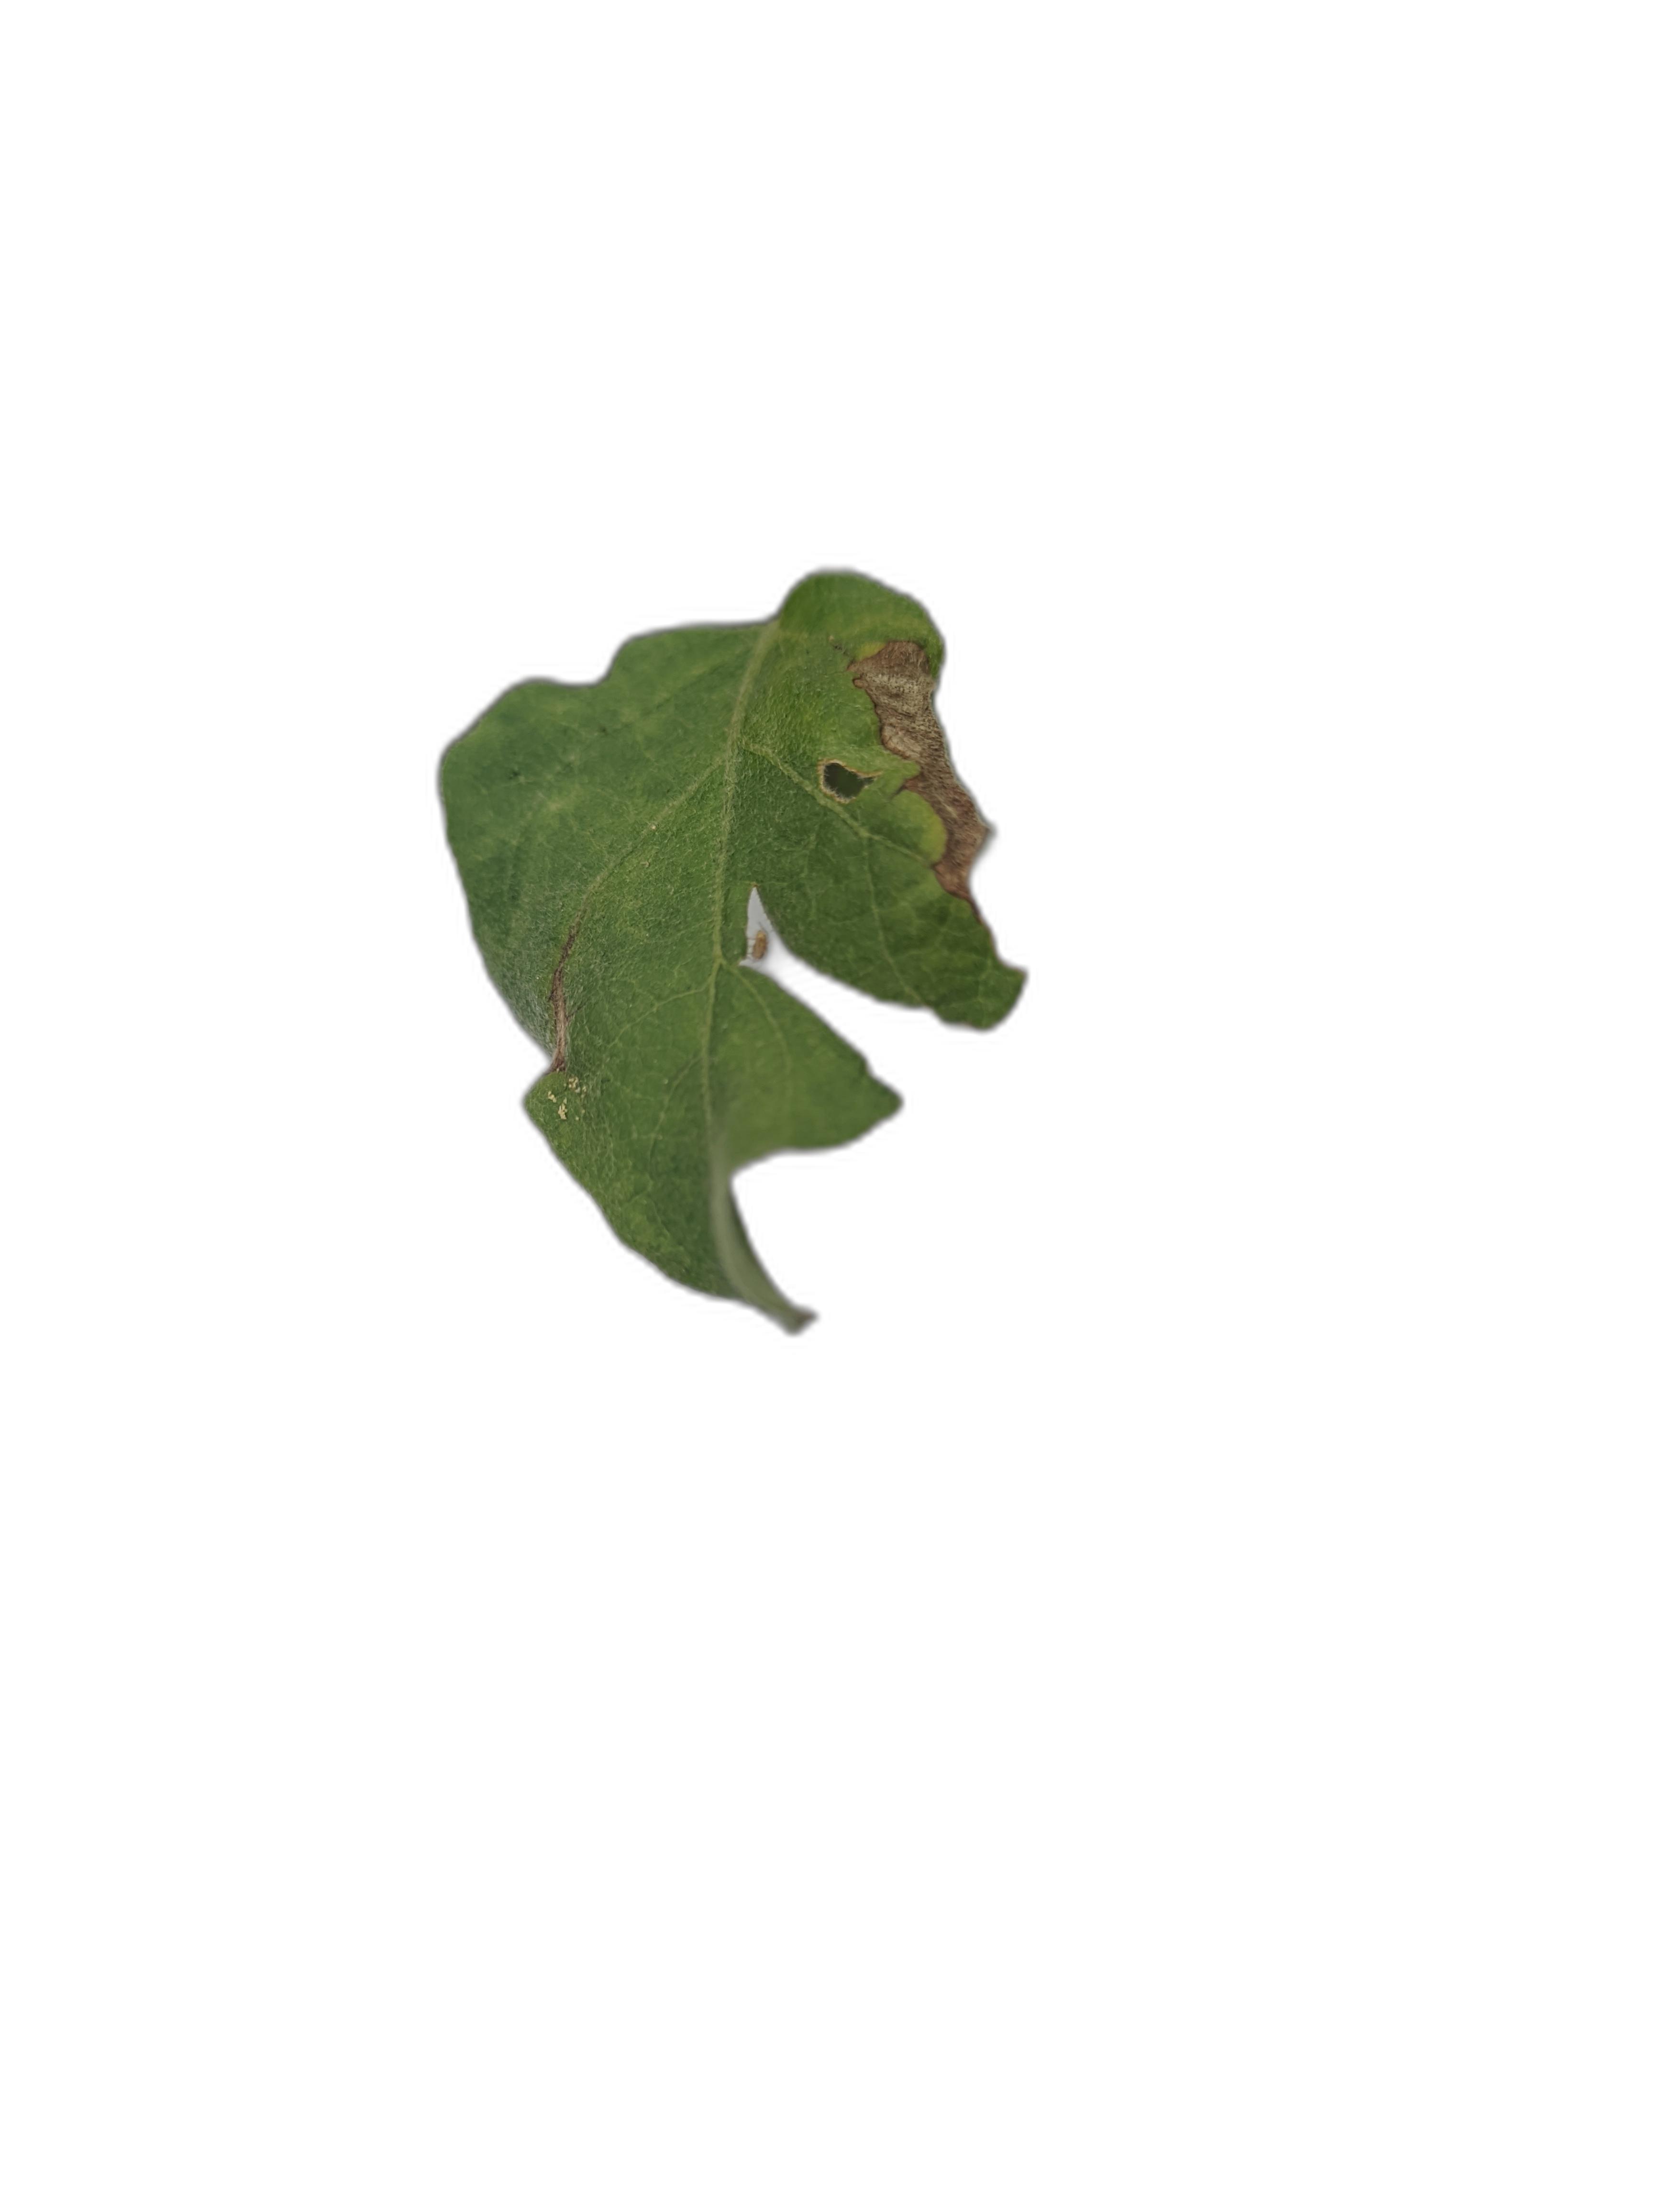
Label: Leaf Spot Disease